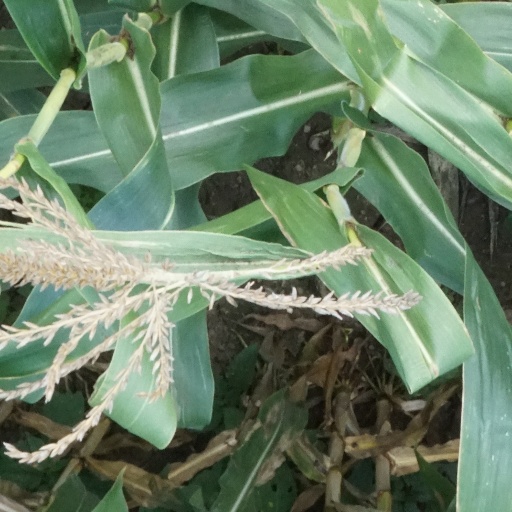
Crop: maize; corn